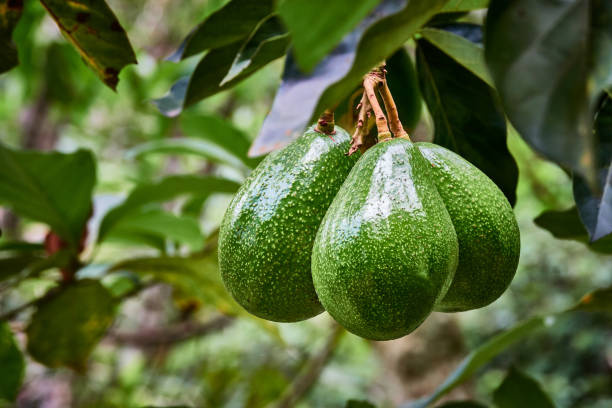
Label: Avocado